W. H. Lillard

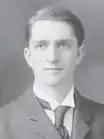
Lillard as Dartmouth coach in 1909

Walter Huston "Cappy" Lillard (November 20, 1881 – June 30, 1967) was an American football coach and educator. He coached the Dartmouth College football team for one season in 1909 and amassed a 5–1–2 record. Lillard taught English and coached football at Phillips Academy, Andover, and later became the headmaster of the Tabor Academy.